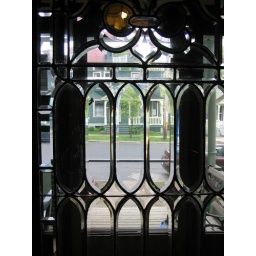
Looking out of front door of a Victorian house in Halifax